31 Cygni

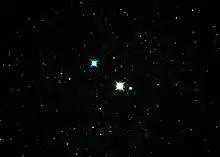
31 Cygni is the close pair, with 30 Cygni towards top left. (north is to the left)

31 Cygni, also known as ο Cygni, Omicron Cygni, ο Cygni or V695 Cygni, is a ternary star system about 750 light years away in the constellation Cygnus.